P. G. T. Beauregard

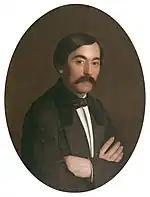
Pierre G. T. Beauregard as a young man, painting by Richard Clague

Beauregard was born at the "Contreras" sugar-cane plantation in St. Bernard Parish, Louisiana, about outside New Orleans, to a Louisiana Creole family. Beauregard was the third child of Hélène Judith de Reggio, of mixed French and Italian ancestry and descendant of Francesco Maria de Reggio, member of an Italian noble family whose family had migrated first to France and then to Louisiana, and her husband, Jacques Toutant-Beauregard, of French and German ancestry. He had three brothers and three sisters. As was typical for Louisiana Creoles, his family spoke French and practiced Catholicism.